Draft evasion

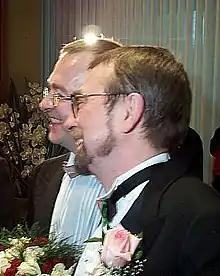
Gay rights advocate Michael Hendricks (right) is another draft evader who affected Canadian life.

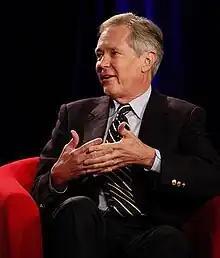
Harvard graduate James Fallows wrote about the shame he felt as a draft evader.

It remains a matter of debate whether emigration to Canada and elsewhere during the Vietnam War was an effective, or even a genuine, war resistance strategy. Scholar Michael Foley argues that it was not only relatively ineffective, but that it served to siphon off disaffected young Americans from the larger struggle. Activists Rennie Davis and Tom Hayden reportedly held similar views. By contrast, authors John Hagan and Roger N. Williams recognize the American emigrants as "war resisters" in the subtitles of their books about the emigrants, and "Manual for Draft-Age Immigrants to Canada" author Mark Satin contended that public awareness of tens of thousands of young Americans leaving for Canada would – and eventually did – help end the war.